Harbour Island (Tampa)

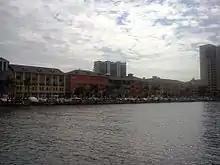
Harbour Island

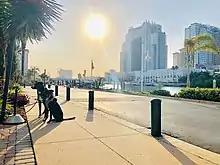
Channelside Walk Way along the Garrison Channel on Harbour Island

Today, the island consists of mostly private residential areas, including high-rise condos, apartments, row houses, single-family homes and large houses, as well as a yacht club. The island has a Westin hotel, Jackson's Bistro Bar & Sushi restaurant which offers Sunday brunch, waterfront dining, and a Friday and Saturday nightclub. Located in the center of the island there are small shops, coffee shops, and the local hotspot Cafe Dufrain. The TECO Line Streetcar "in-town" trolley connects the island to downtown and Channelside. NEVs also connect the island to other core neighborhoods such as Hyde Park.